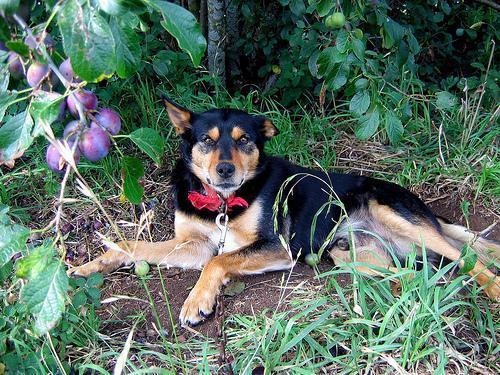
kelpie